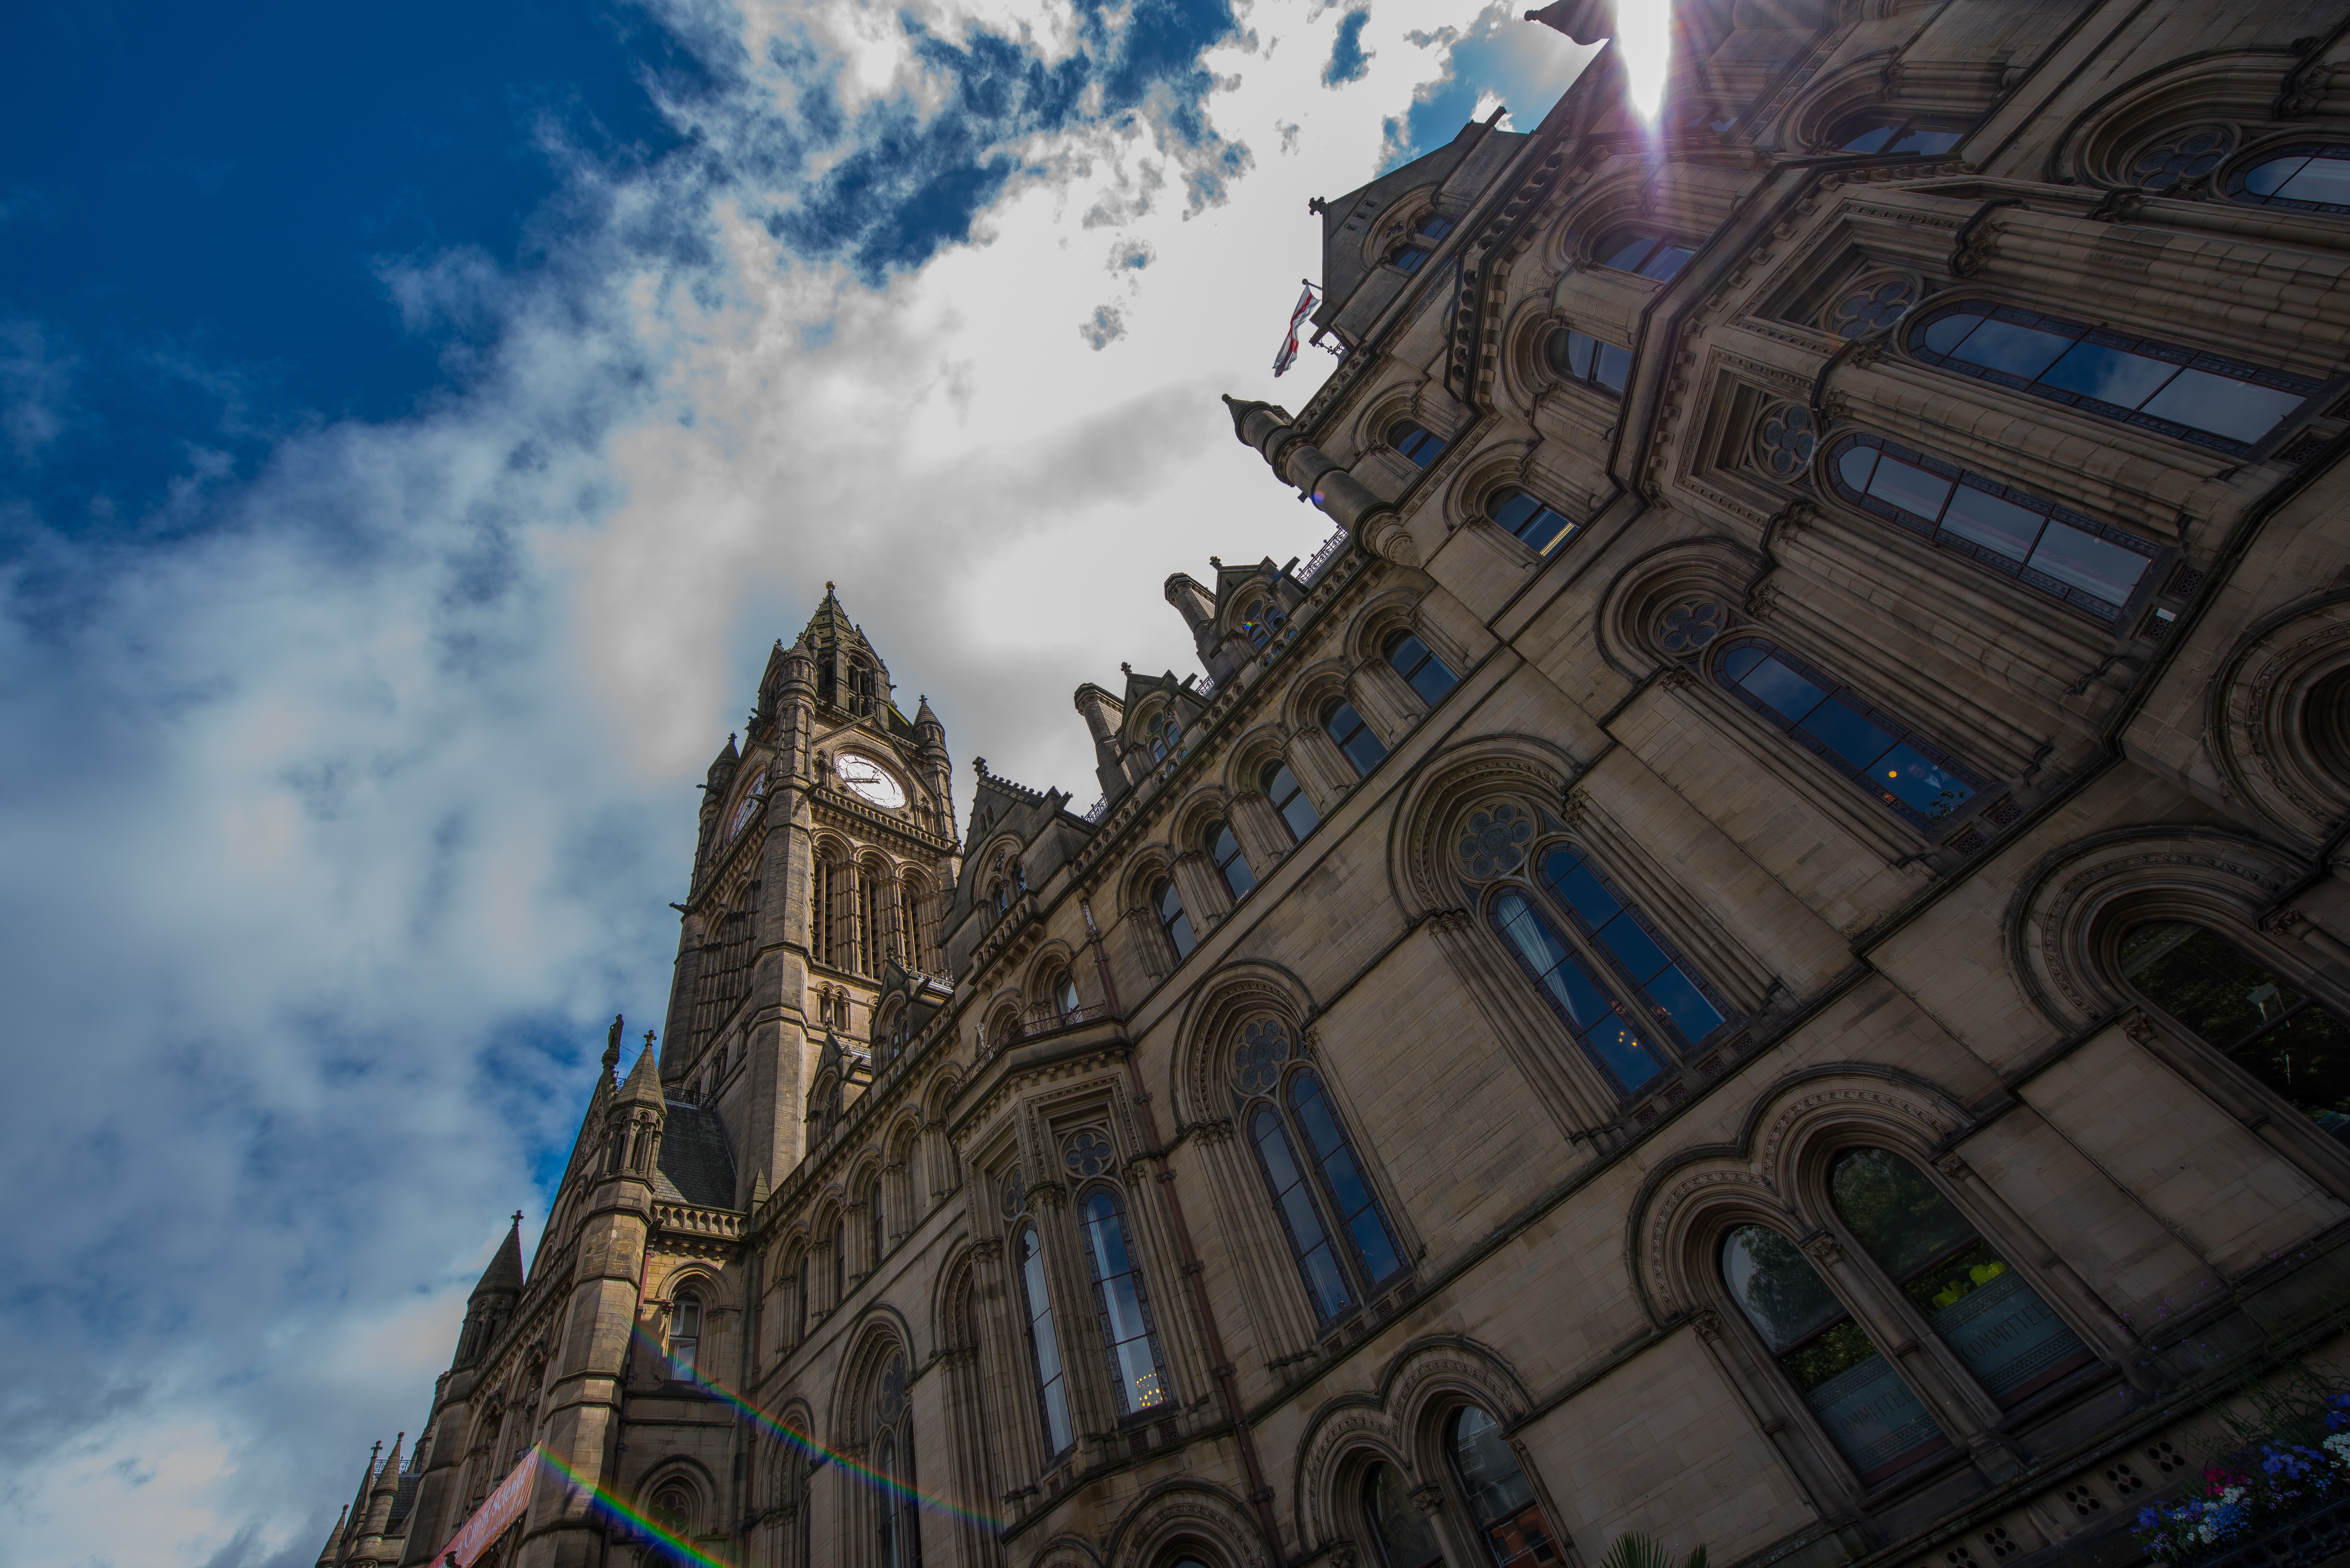
architecture, sky, building, old, city, skyscraper, urban, cityscape, tower, landmark, facade, cathedral, exterior, uk, england, places, manchester, british, portico, english, britain, victorian, metropolis, civic, screenshot, town hall, urban area